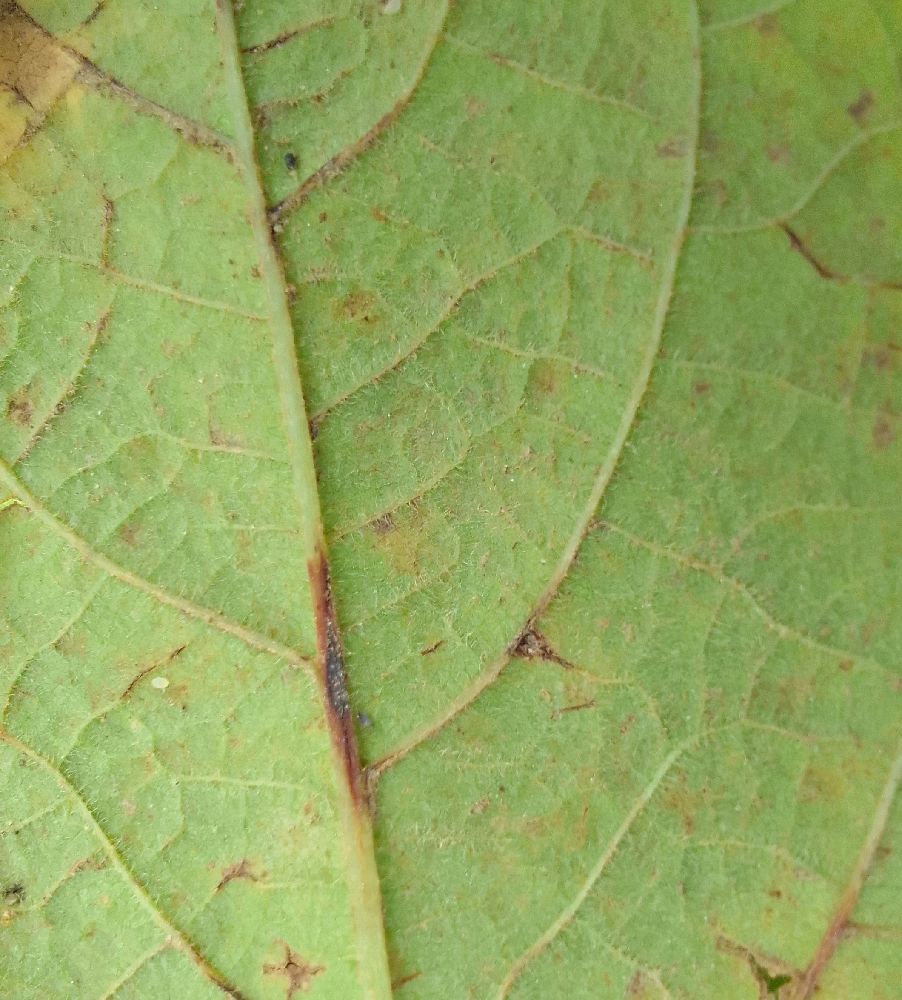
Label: anthracnose